Peloneustes

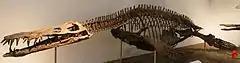
Skeletal mount of "Liopleurodon ferox" at the University of Tübingen, another pliosaurid from the Peterborough Member

More pliosaurid species are known from the Peterborough Member than any other assemblage. Besides "Peloneustes", these pliosaurids include "Liopleurodon ferox", "Simolestes vorax", ""Pliosaurus" andrewsi", "Marmornectes candrewi", "Eardasaurus powelli", and, potentially, "Pachycostasaurus dawni". However, there is considerable variation in the anatomy of these species, indicating that they fed on different prey, thereby avoiding competition (niche partitioning). The large, powerful pliosaurid "Liopleurodon ferox" appears to have been adapted to take on large prey, including other marine reptiles and large fish. The long-snouted "Eardasaurus powelli" like "Liopleurodon" also has teeth with cutting edges and may have also taken large prey. "Simolestes vorax", with its wide, deep skull and powerful bite, appears to have been a predator of large cephalopods. ""Pliosaurus" andrewsi", like "Peloneustes", possesses an elongated snout, an adaptation for feeding upon small, agile animals. However, its teeth are suited for cutting, indicating a preference for larger prey, while those of "Peloneustes" are better adapted for piercing. ""Pliosaurus" andrewsi" is also larger than "Peloneustes". "Marmornectes candrewi" is also similar to "Peloneustes", bearing a long snout, and perhaps also fed on fish. "Pachycostasaurus dawni" is a small, heavily built pliosaur that probably fed on benthic prey. It has a weaker skull than other pliosaurids and was more stable, so it probably used different feeding methods to avoid competition. Unlike the other pliosaurids of the Oxford Clay, "Pachycostasaurus" was rather rare, perhaps mainly living outside of the depositional area of the Oxford Clay Formation, possibly inhabiting coastal regions, deep water, or even rivers instead. While several different types of pliosaurids were present in the Middle Jurassic, the long-snouted piscovorous forms such as "Peloneustes" died out at the Middle-Upper Jurassic boundary. This seems to have been the first phase of a gradual decline in plesiosaur diversity. While the cause of this is uncertain, it may have been influenced by changing ocean chemistry, and, in later phases, falling sea levels.